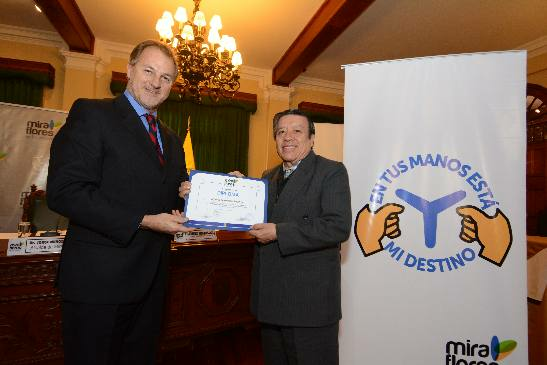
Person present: Yes